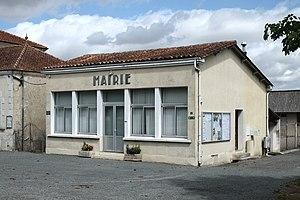
Mairie Haimps Charente-Maritime France
Haimps est une commune du Sud-Ouest de la France située dans le département de la Charente-Maritime.